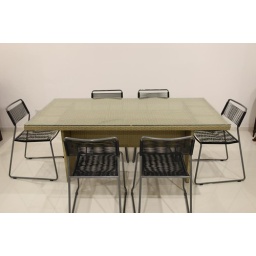
180 by 90cm with 6 chairs and glass table top